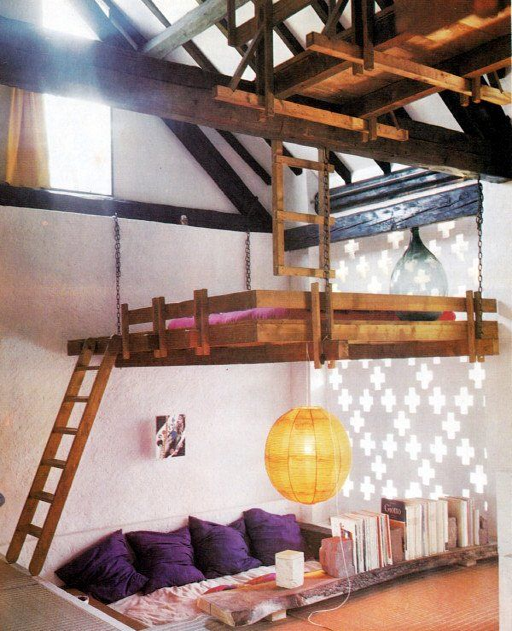
always wanted a room like this !